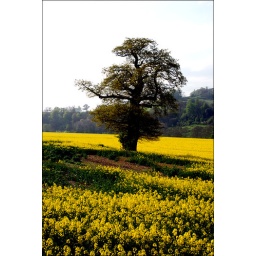
A solitary oak tree in a field of oilseed rape.